Akselis Vairogs

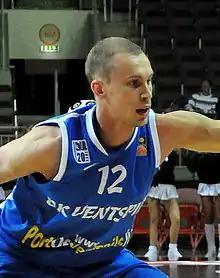

Akselis Vairogs (born 8 November 1985) is a Latvian professional basketball coach and a former player, who played the shooting guard position.